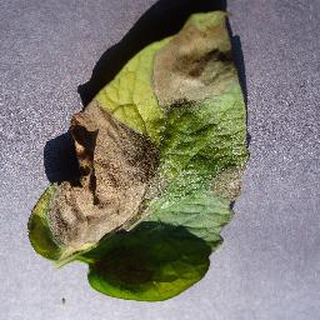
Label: tomato_late_blight